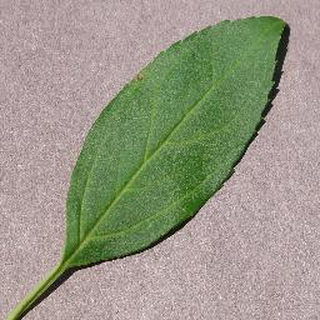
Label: healthy_cherry